Elimination Chamber (2013)

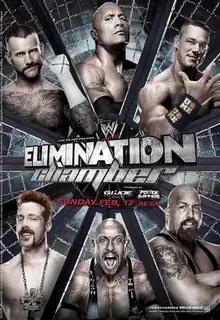
Promotional poster featuring CM Punk, The Rock, John Cena, Sheamus, Ryback, Big Show, and the roof of the Elimination Chamber structure

The 2013 Elimination Chamber (known as No Escape in Germany) was the fourth Elimination Chamber professional wrestling pay-per-view (PPV) event produced by WWE. It took place on February 17, 2013, at the New Orleans Arena in New Orleans, Louisiana.